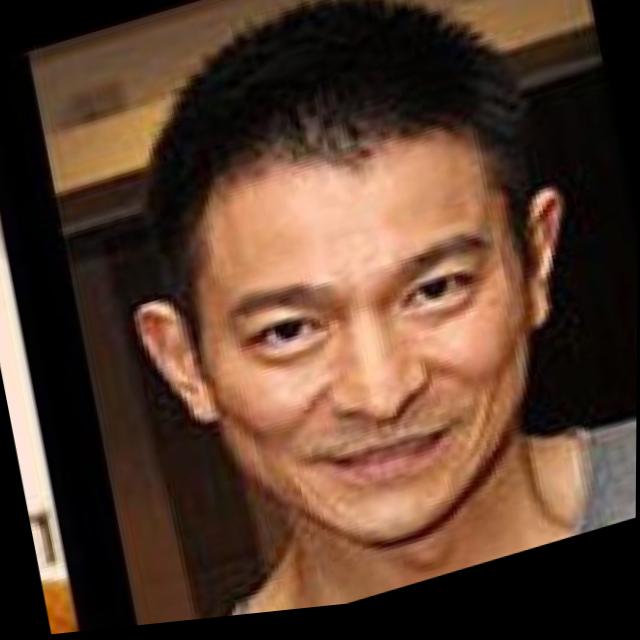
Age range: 45-64